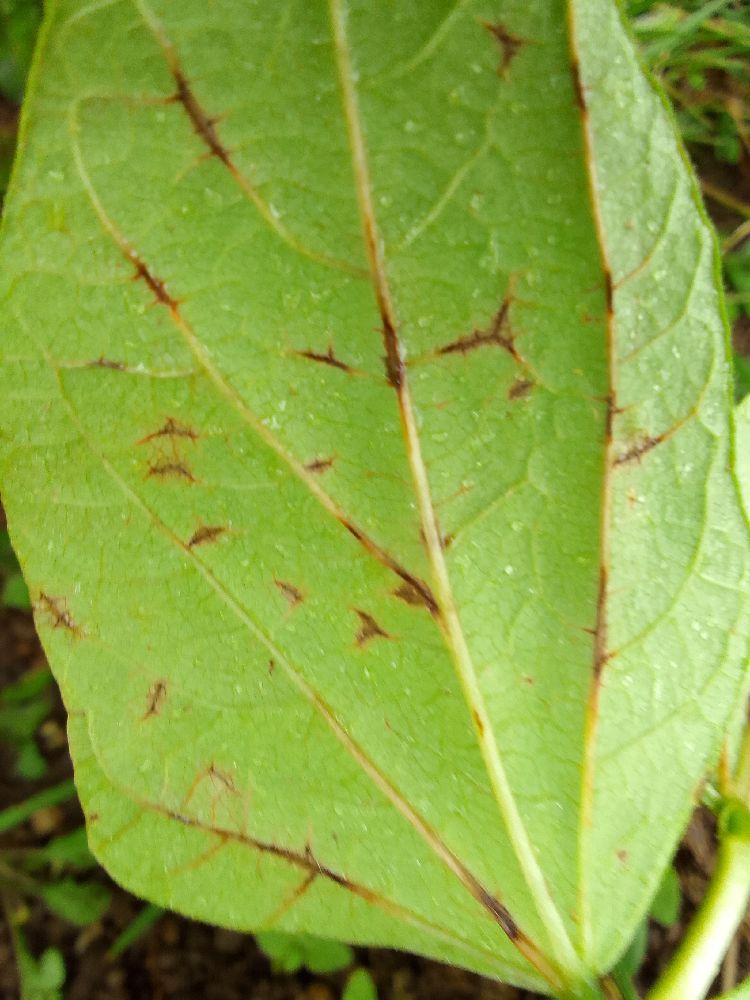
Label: anthracnose